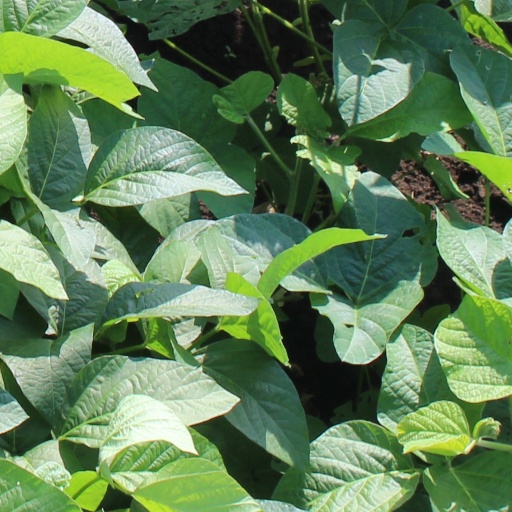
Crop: soybean